Hispanic and Latino Americans

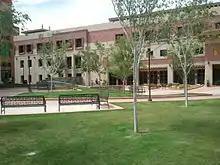
In 2007, University of Texas at El Paso was ranked the number one graduate engineering school for Hispanics.

The state of Hispanic education shows some promise. First, Hispanic students attending pre-K or kindergarten were more likely to attend full-day programs. Second, Hispanics in elementary education were the second largest group represented in gifted and talented programs. Third, Hispanics' average NAEP math and reading scores have consistently increased over the last 10 years. Finally, Hispanics were more likely than other groups, including White people, to go to college.